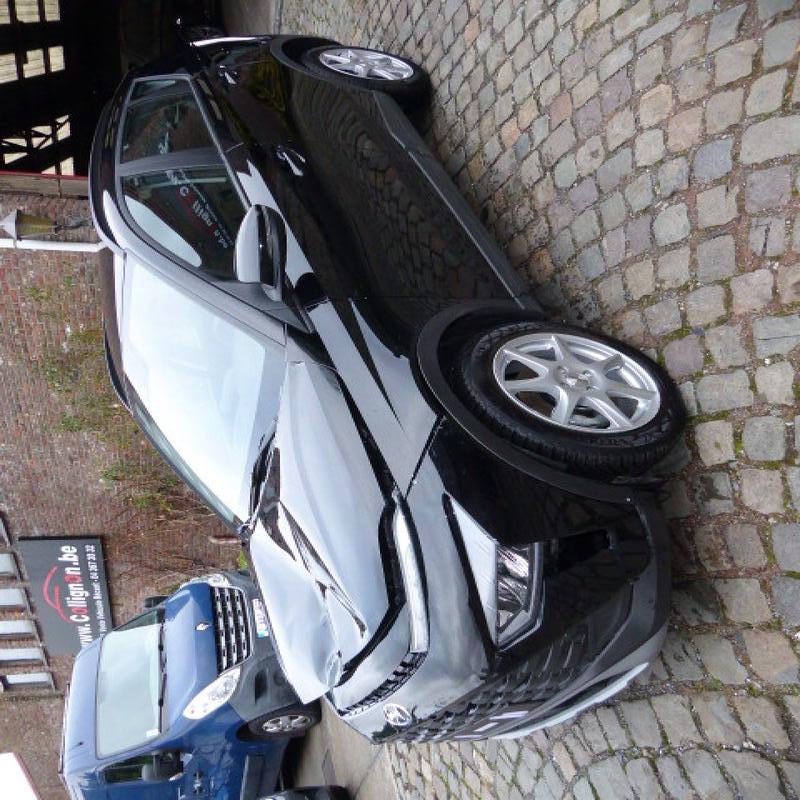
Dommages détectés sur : capot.
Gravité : majeur